Narran Wetlands

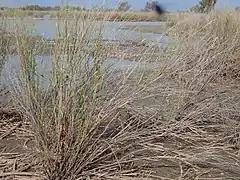
Lignum swamp, Narran Lake nature reserve

The Narran Wetlands, also known as the Narran Lakes, contained within the Narran Lake Nature Reserve, comprise a series of protected ephemeral lakes and swamps fed by the Narran River in the north-west of New South Wales, Australia. The reserve is located approximately east of .